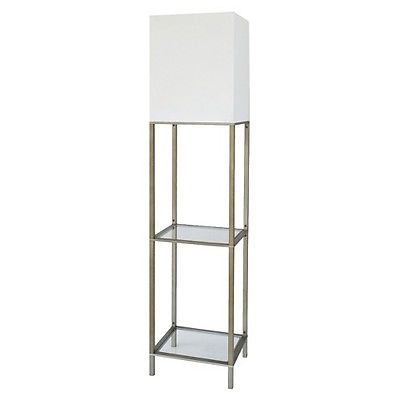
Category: lamp